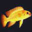
Label: aquarium_fish